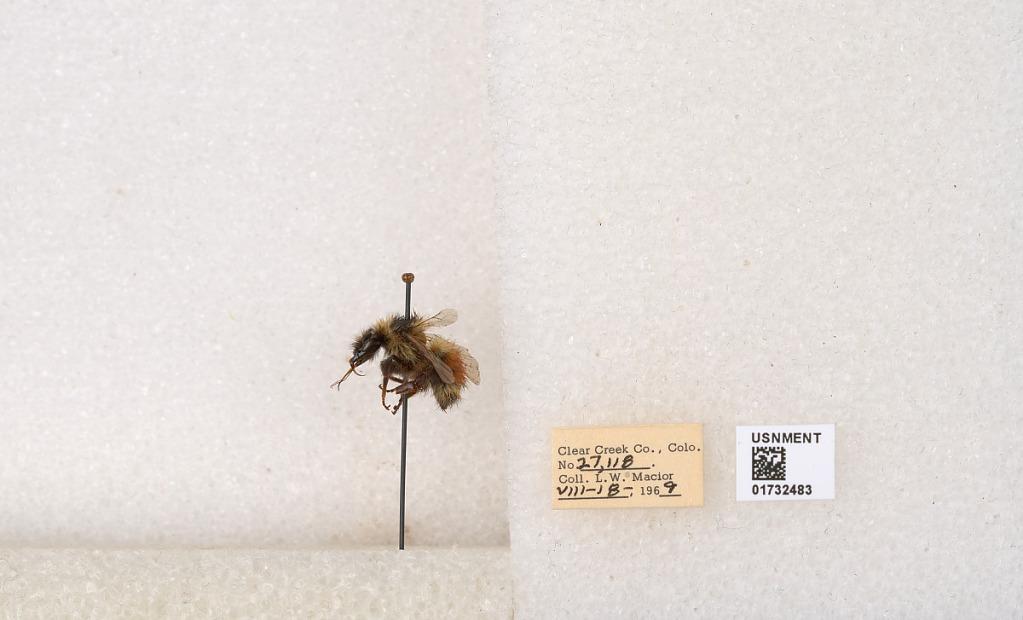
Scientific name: Bombus (Pyrobombus) sylvicola Kirby
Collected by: L. Macior
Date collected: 1969-8-18
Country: United States
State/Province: Colorado
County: Clear Creek
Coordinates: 39.7006, -105.694